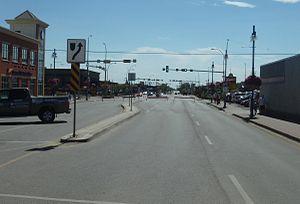
Grande Prairie est une ville de 61,08 km² située dans le du nord-ouest de la province de l'Alberta au Canada. Elle se trouve à 456 km au nord-ouest d'Edmonton à la limite sud de la région de la Rivière-de-la-Paix. Grande Prairie est le plus grand centre économique de la région.